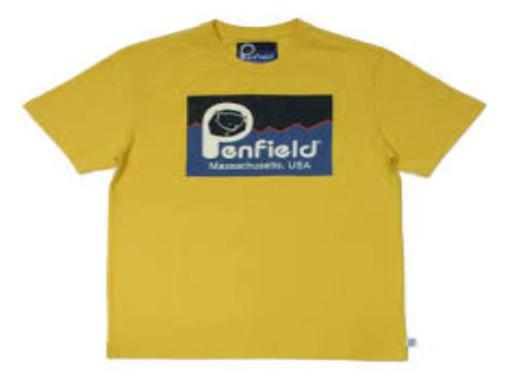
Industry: Clothes